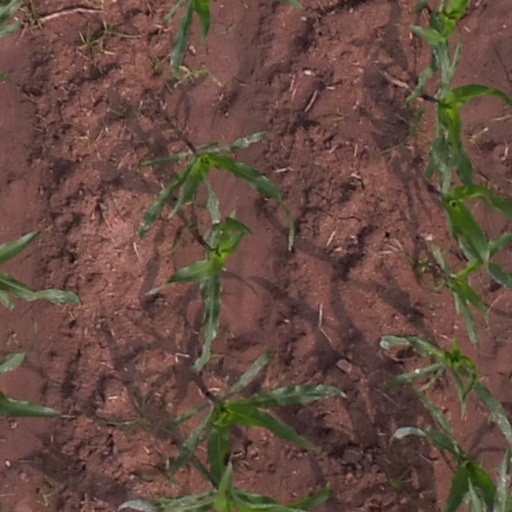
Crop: maize; corn